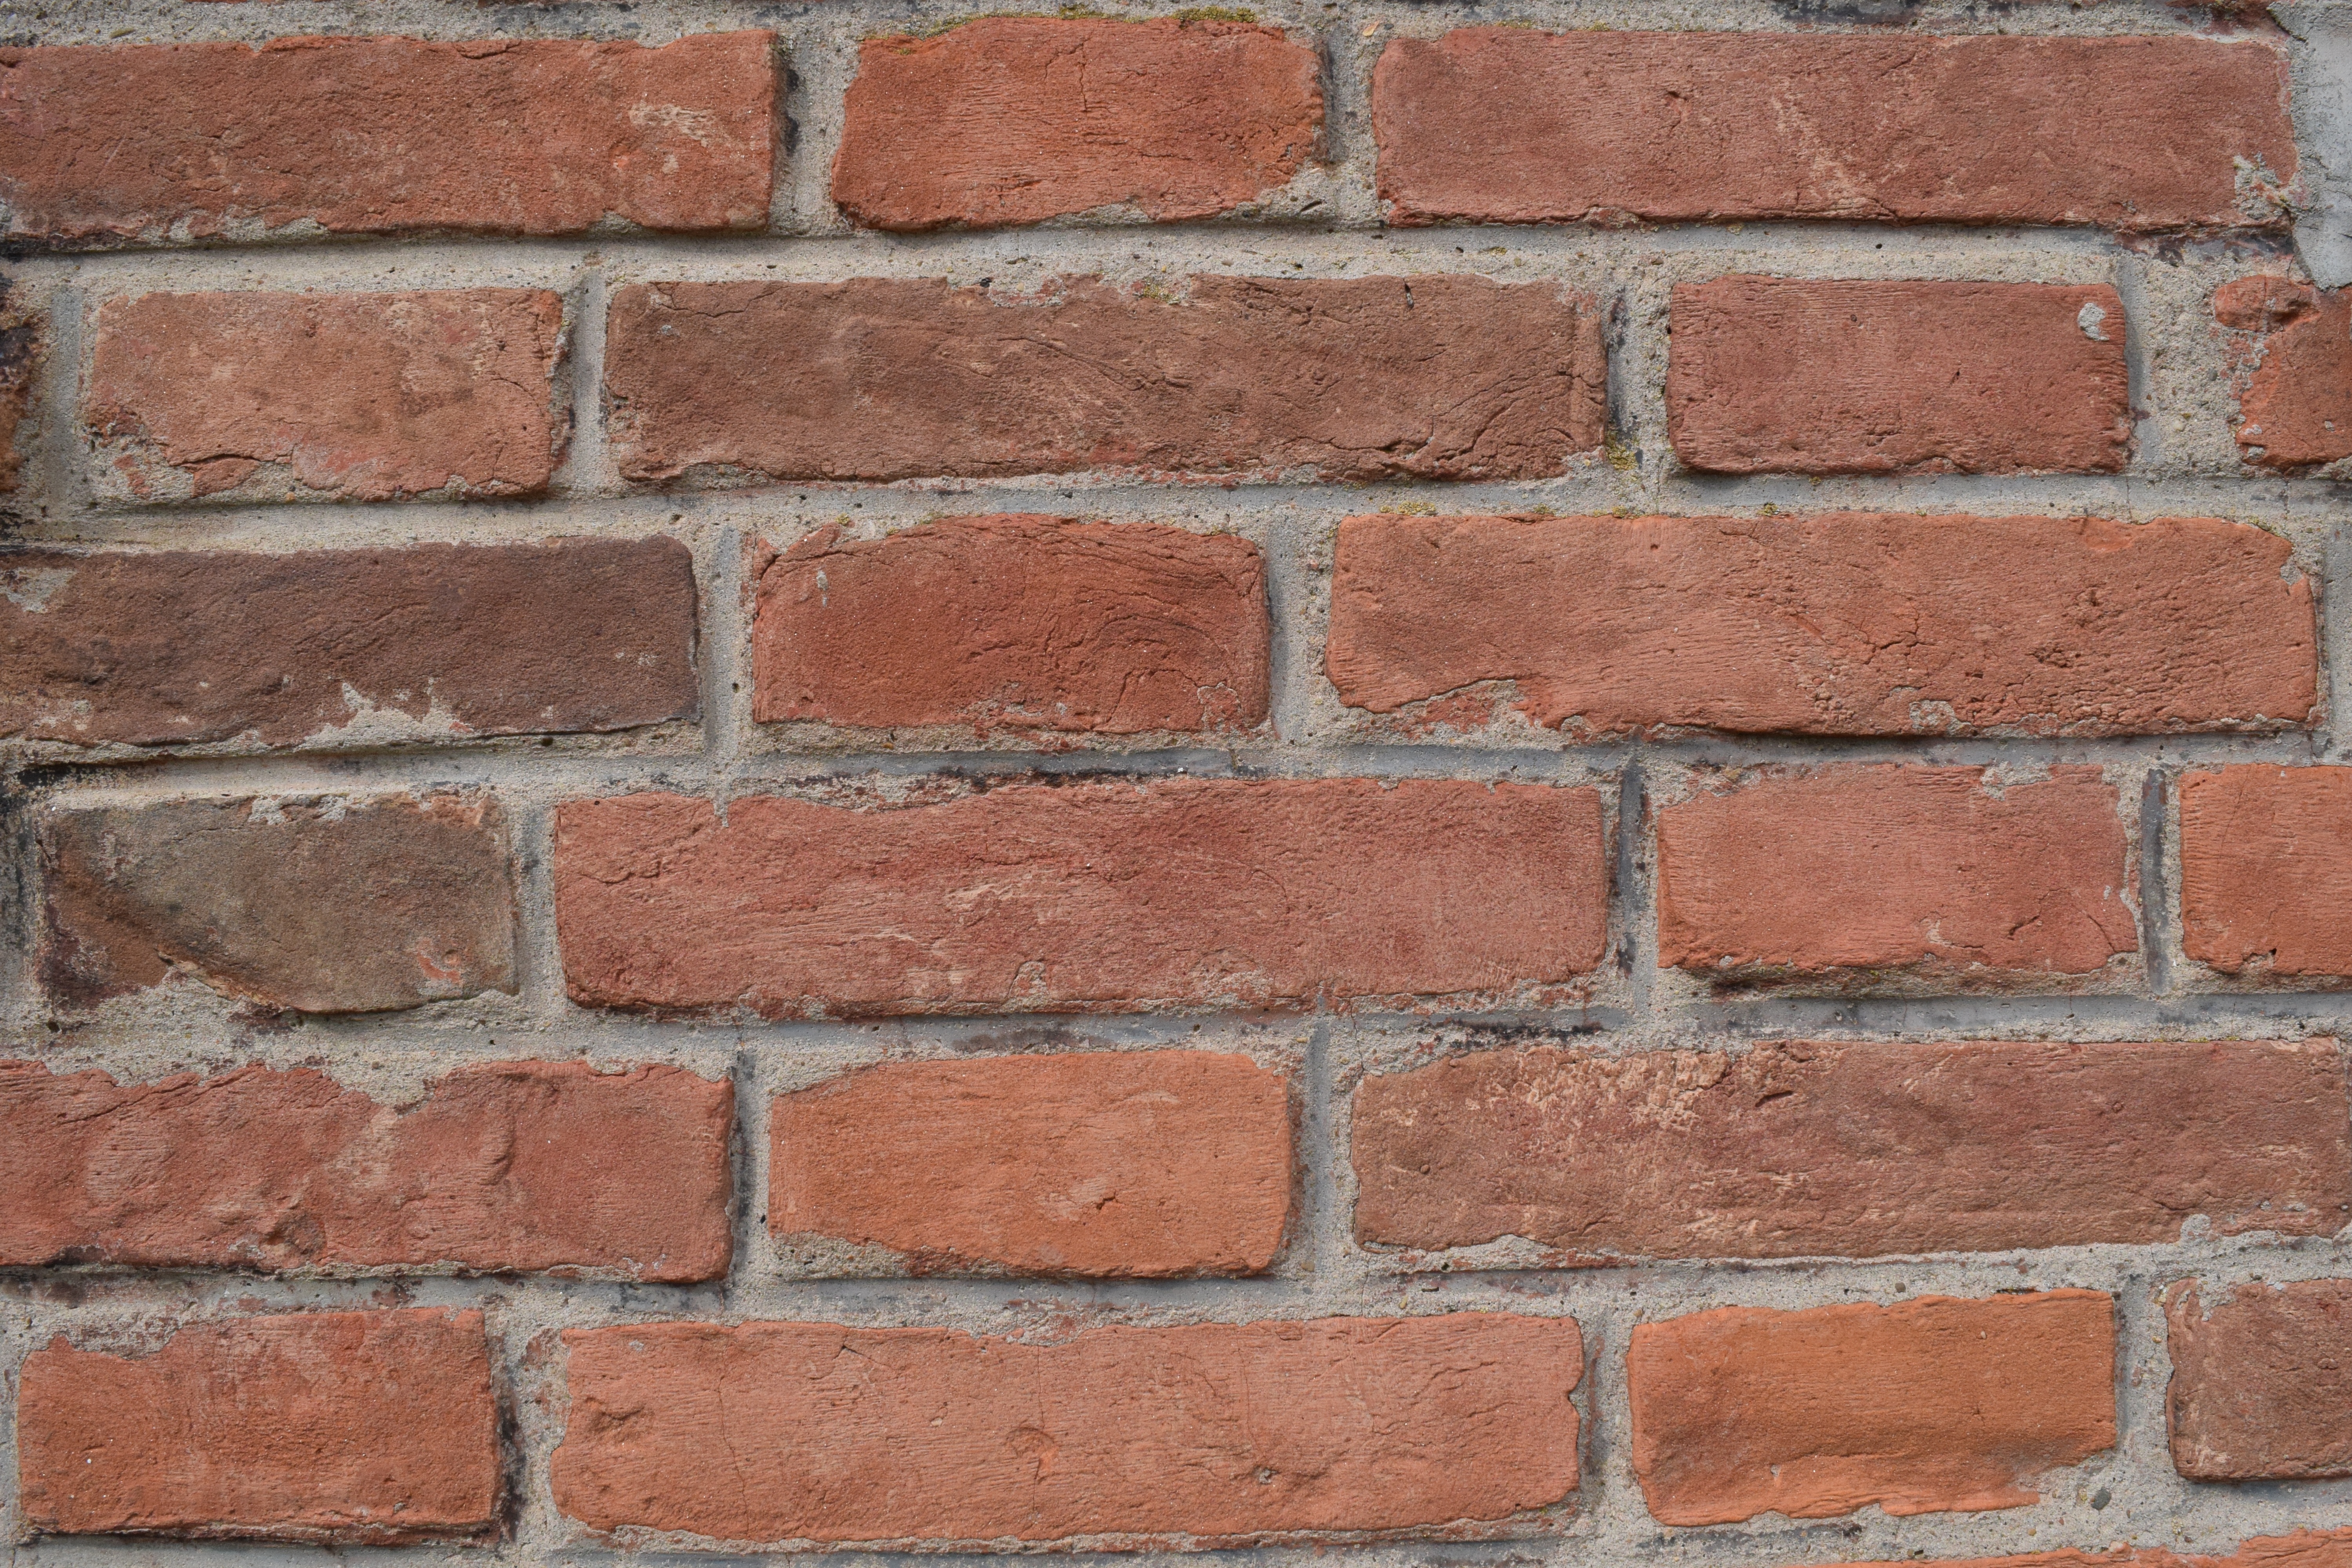
architecture, structure, texture, floor, building, wall, red, facade, stone wall, brick, material, background, brickwork, masonry